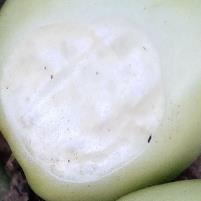
Crop: Tomato
Condition: sunburn-d